Brief Answers to the Big Questions

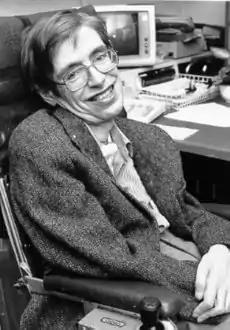

The book discusses many of today's challenges, including the biggest threat to the planet (an "asteroid collision", like the one that wiped out the dinosaurs 66 million years ago ... "we have no defense" against that), climate change ("a rise in ocean temperature would melt the ice caps and cause the release of large amounts of carbon dioxide ... [making] our climate like that of Venus with a temperature of "), the threat of nuclear war ("at some point in the next 1,000 years, nuclear war or environmental calamity will 'cripple Earth'"), nuclear power ("that would give us clean energy with no pollution or global warming"), the development of artificial intelligence (AI) ("in the future AI could develop a will of its own, a will that is in conflict with ours") and humans ("a genetically-modified race of superhumans, say with greater memory and disease resistance, would imperil the others").